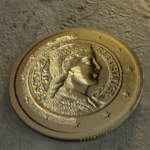
Coin value: 1euro
Country: lv
Edition: standard